Tweek (gamer)

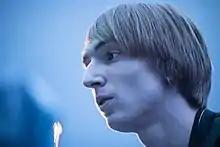
Tweek at Frostbite 2020

Throughout the second half of 2019, Tweek put on strong performances at several major tournaments, but won few of them. In July he won Low Tier City 7, a PGRU major, debuting Pokémon Trainer as his combatant. He made Pokémon Trainer his main character for the remainder of the year, with Wario and Joker as his secondaries. In August he took second at Evo 2019, falling to MkLeo. Evo 2019 was the largest tournament by number of participants in "Smash Bros." franchise history. Over the rest of the year, he took second and third at two other premier tournaments, 2GG: Kongo Saga and Super Smash Con 2019, respectively, and won a minor tournament, Return to Yoshi's Island. However, his other results over this period were less strong, falling inside the top 8 but outside the top 4 in Shine 2019, Glitch 7, and Big House 9, and being eliminated in the first round of the 16-person invitational tournament Smash Ultimate Summit 2. At that event, he fell to fellow TSM player Leffen, with both players using Pokémon Trainer as their combatant. In November, Tweek exited DreamHack Atlanta in 13th place. At the end of the year, Tweek fell one spot in the Panda Global Rankings to third, behind MkLeo and Ezra "Samsora" Morris.